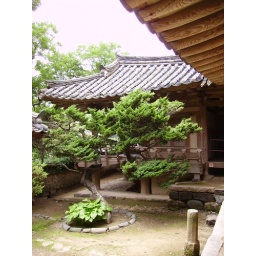
Nice tree outside house in Yangdong